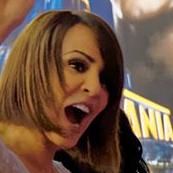
Age: 37